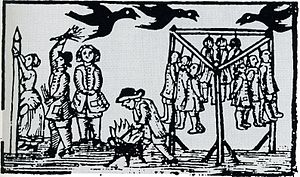
Kag / Kagstrygning i Danmark
Kagstrygning og brændemærkning af kvinde i 1728 i Ugledige, nær Vordingborg. I galgen hænger ni tyve henrettet ved samme lejlighed.
Henrettelse i 1728 af ""Abolt-banden"" på galgebakken i Ugledige, hvor ni personer dømt for tyveri blev hængt samt kagstrygning og brændemærkning af kvinde.
"En kag er en skampæl eller en høj, bred, sokkelagtig opbygning på byens torv, hvor småtyve og ""letlevende kvinder"" blev pisket offentligt. Kagstrygning var en ofte anvendt straf i middelalderen og blev anvendt op i 1800-tallet.